Dan Chater

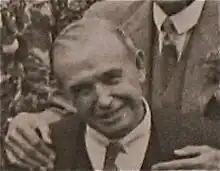
Daniel Chater in the 1930s.

Daniel Chater (17 November 1870 – 25 May 1959) was a British Labour and Co-operative politician.